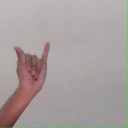
अक्षर: य